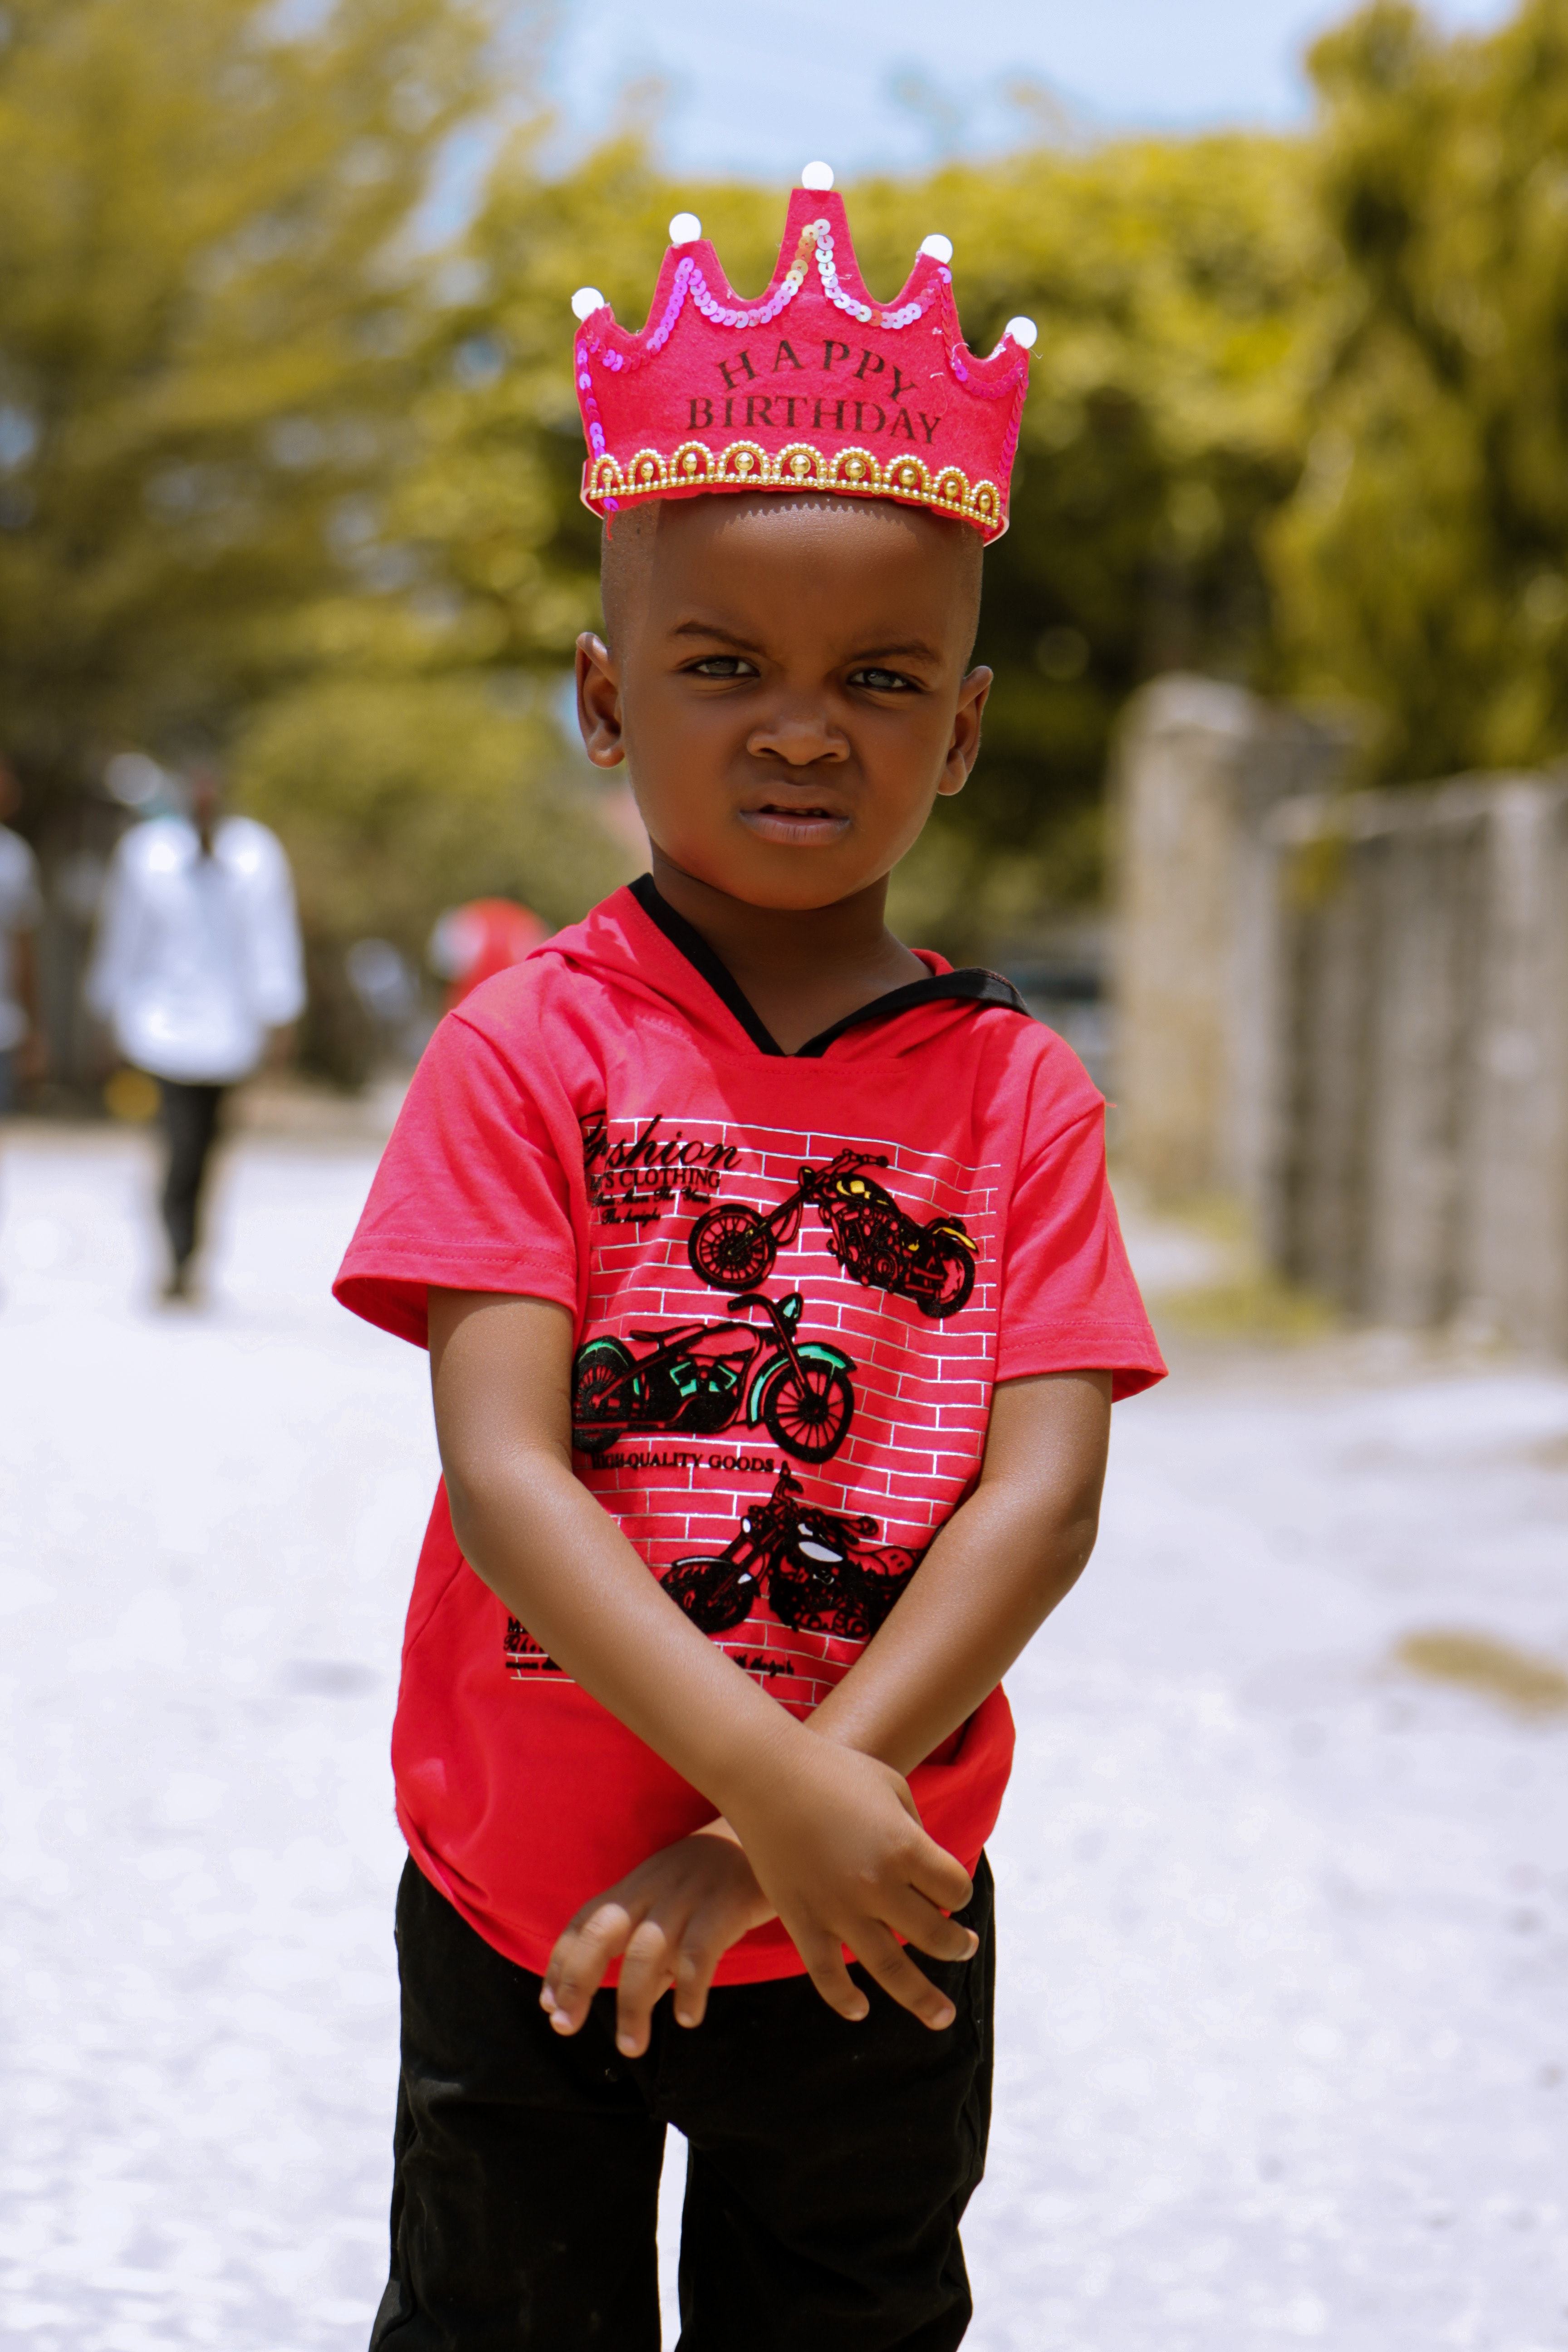
pink, clothing, child, red, magenta, toddler, headgear, Baby toddler clothing, fun, sleeve, happy, fashion accessory, hair accessory, smile, child model, play